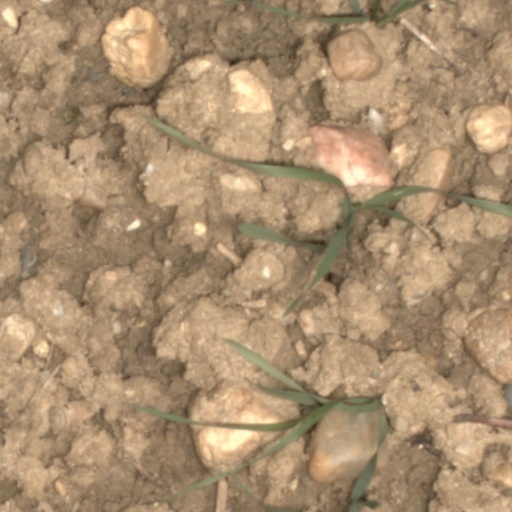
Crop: wheat